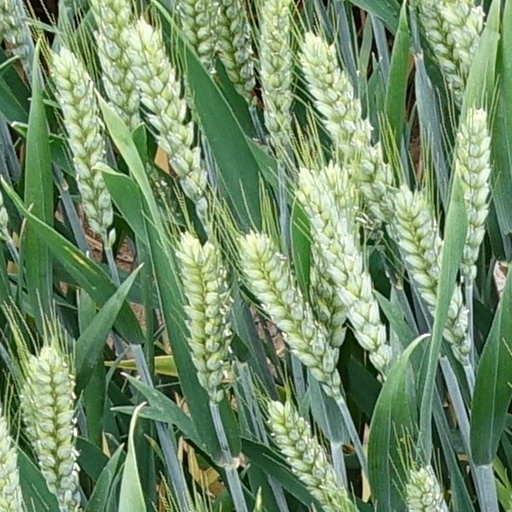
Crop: wheat